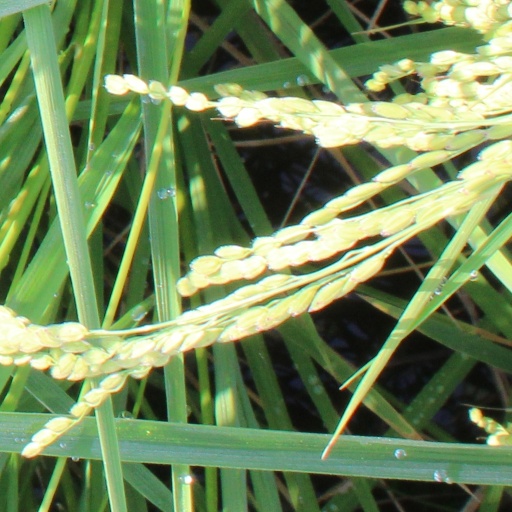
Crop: rice